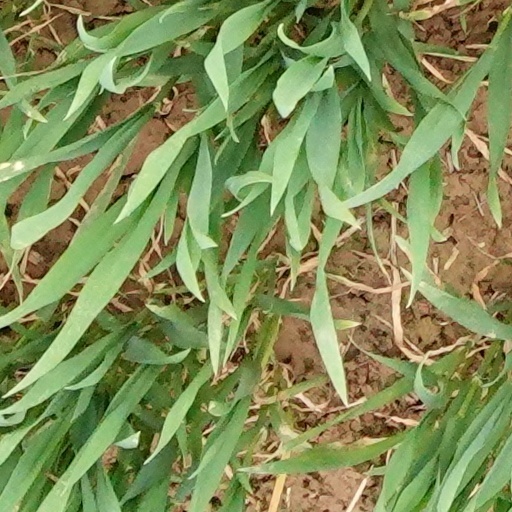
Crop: wheat